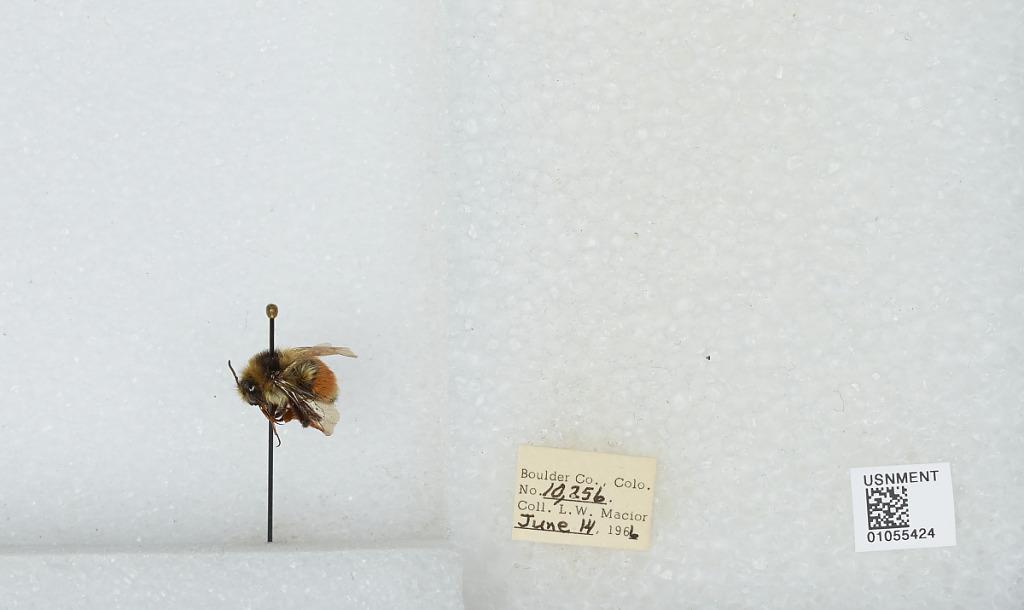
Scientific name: Bombus (Pyrobombus) bifarius Cresson
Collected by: L. Macior
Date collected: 1966-6-14
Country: United States
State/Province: Colorado
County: Boulder
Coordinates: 40.09, -105.36